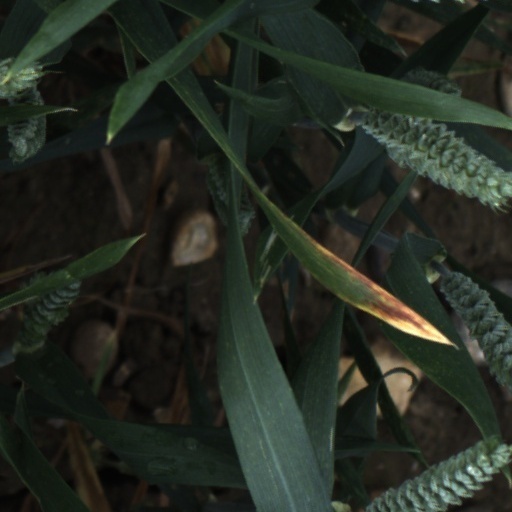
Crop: wheat